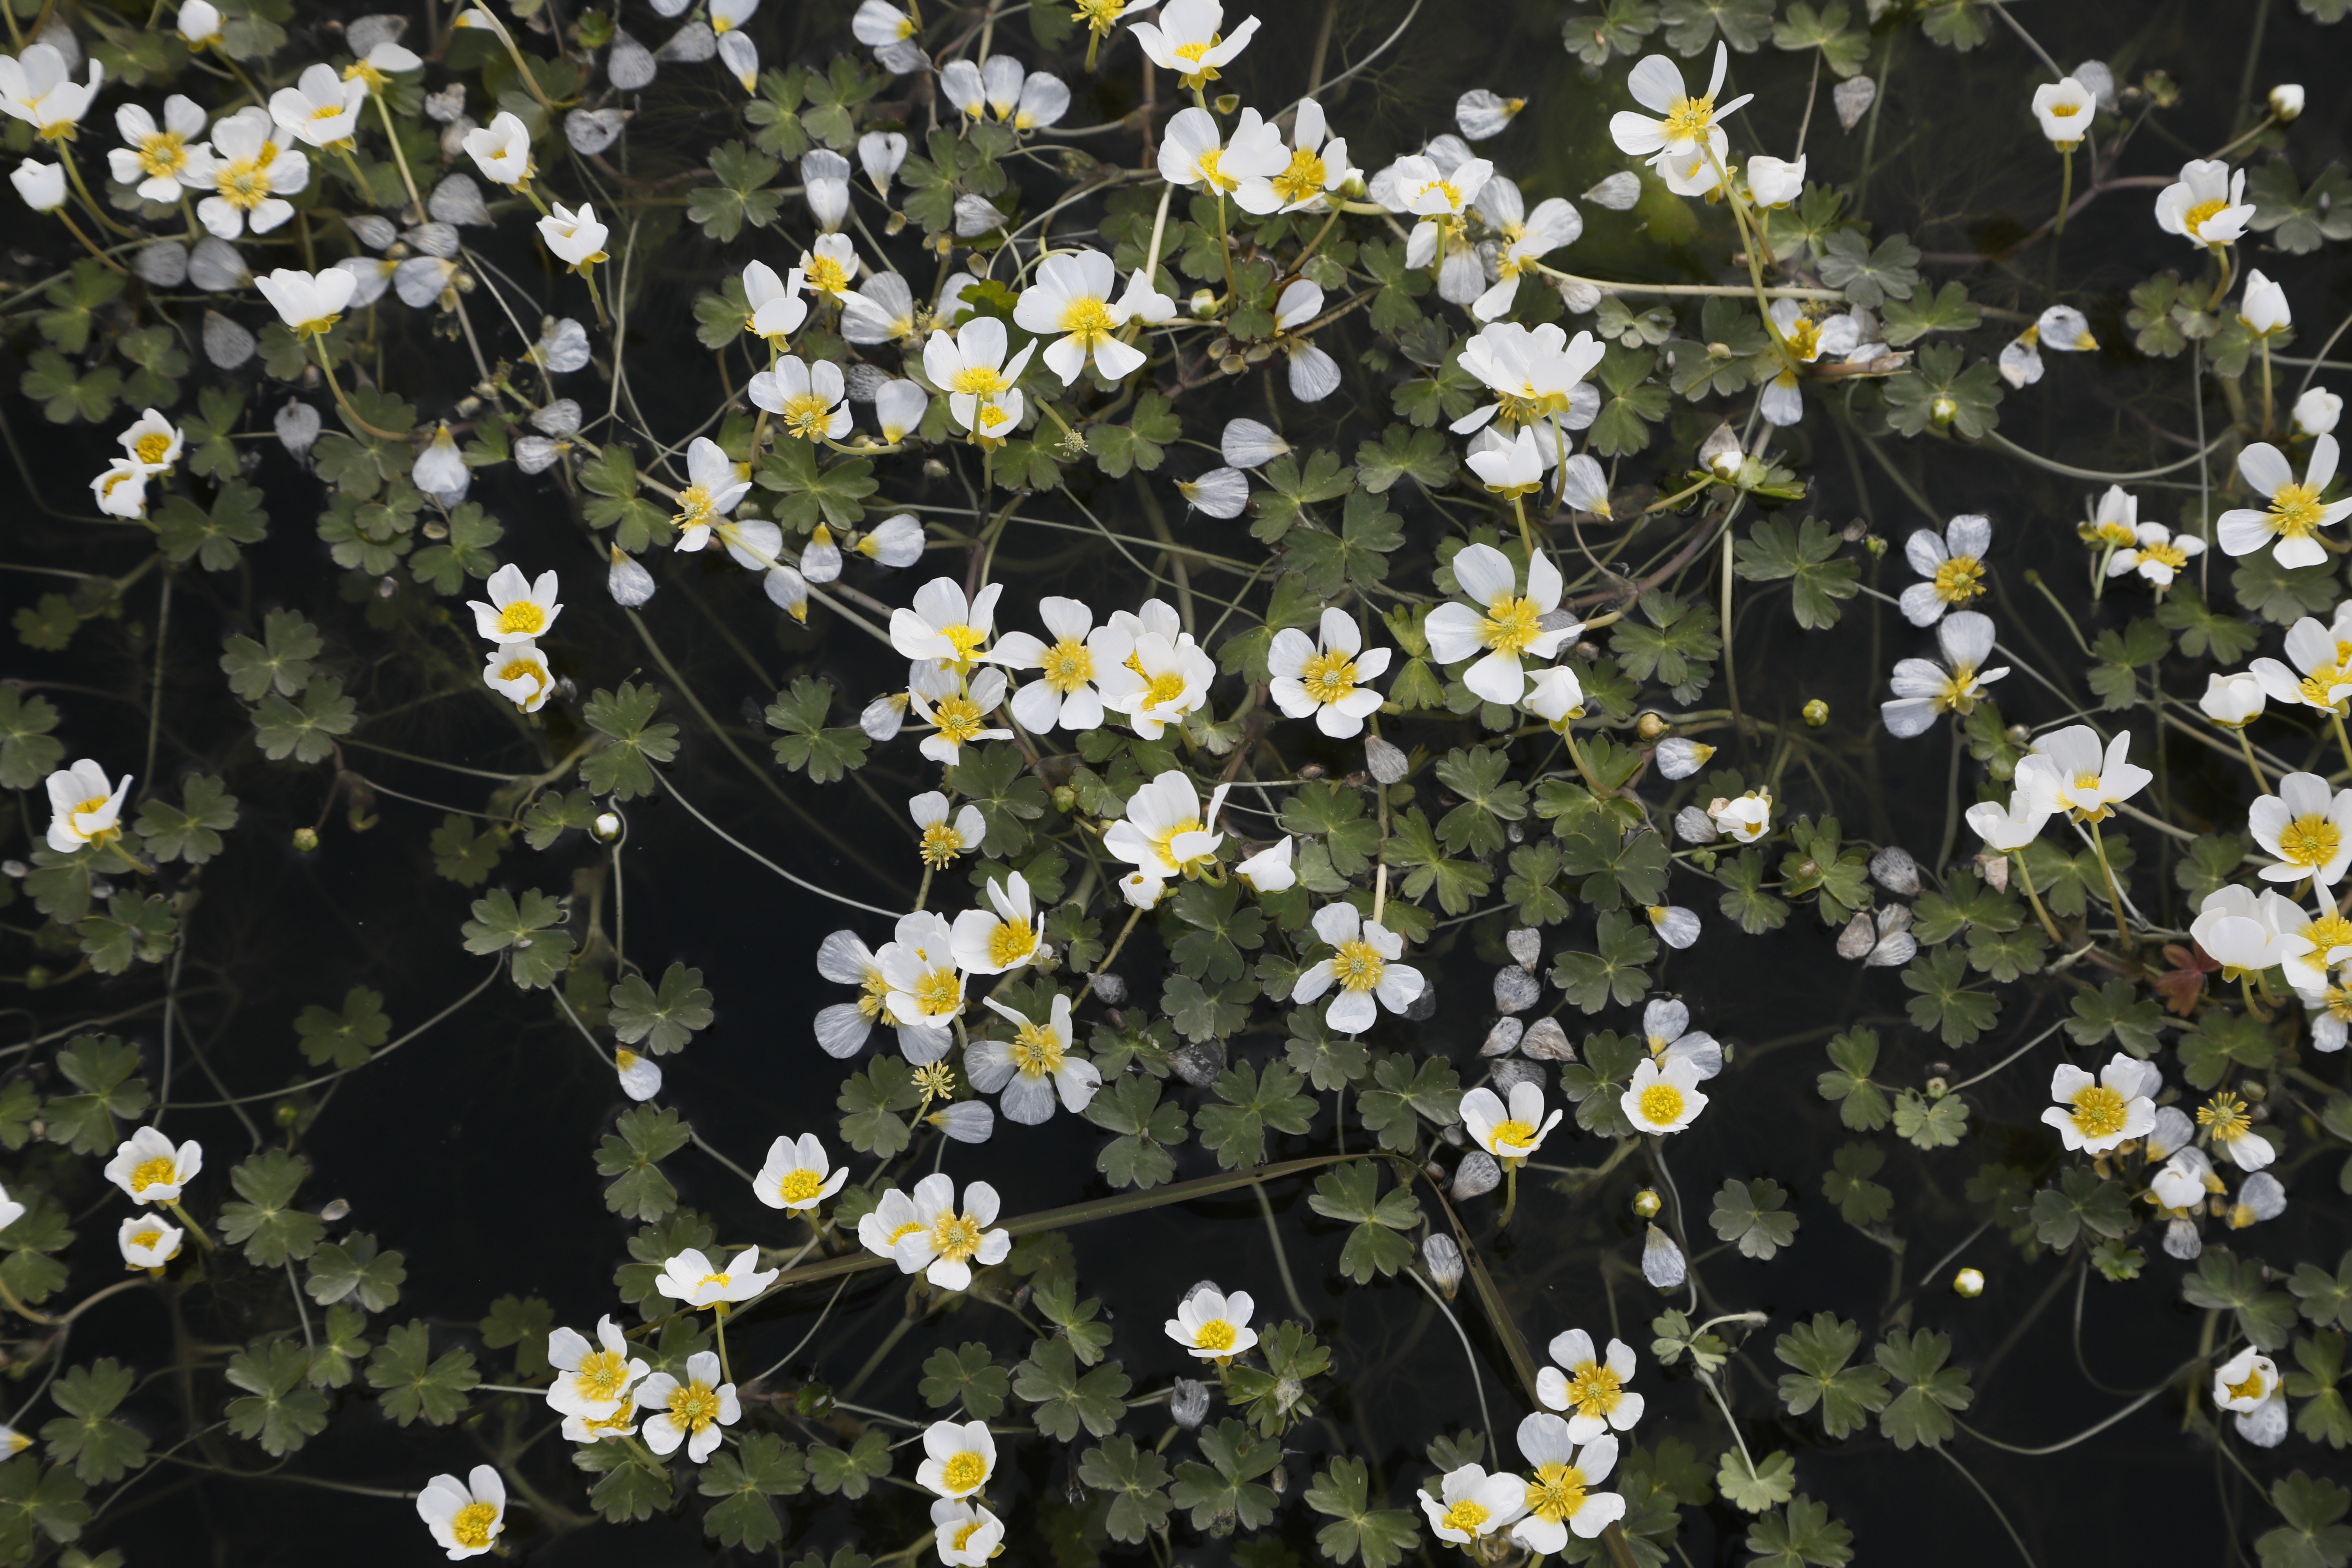
Plant species: Ranunculus aquatilis